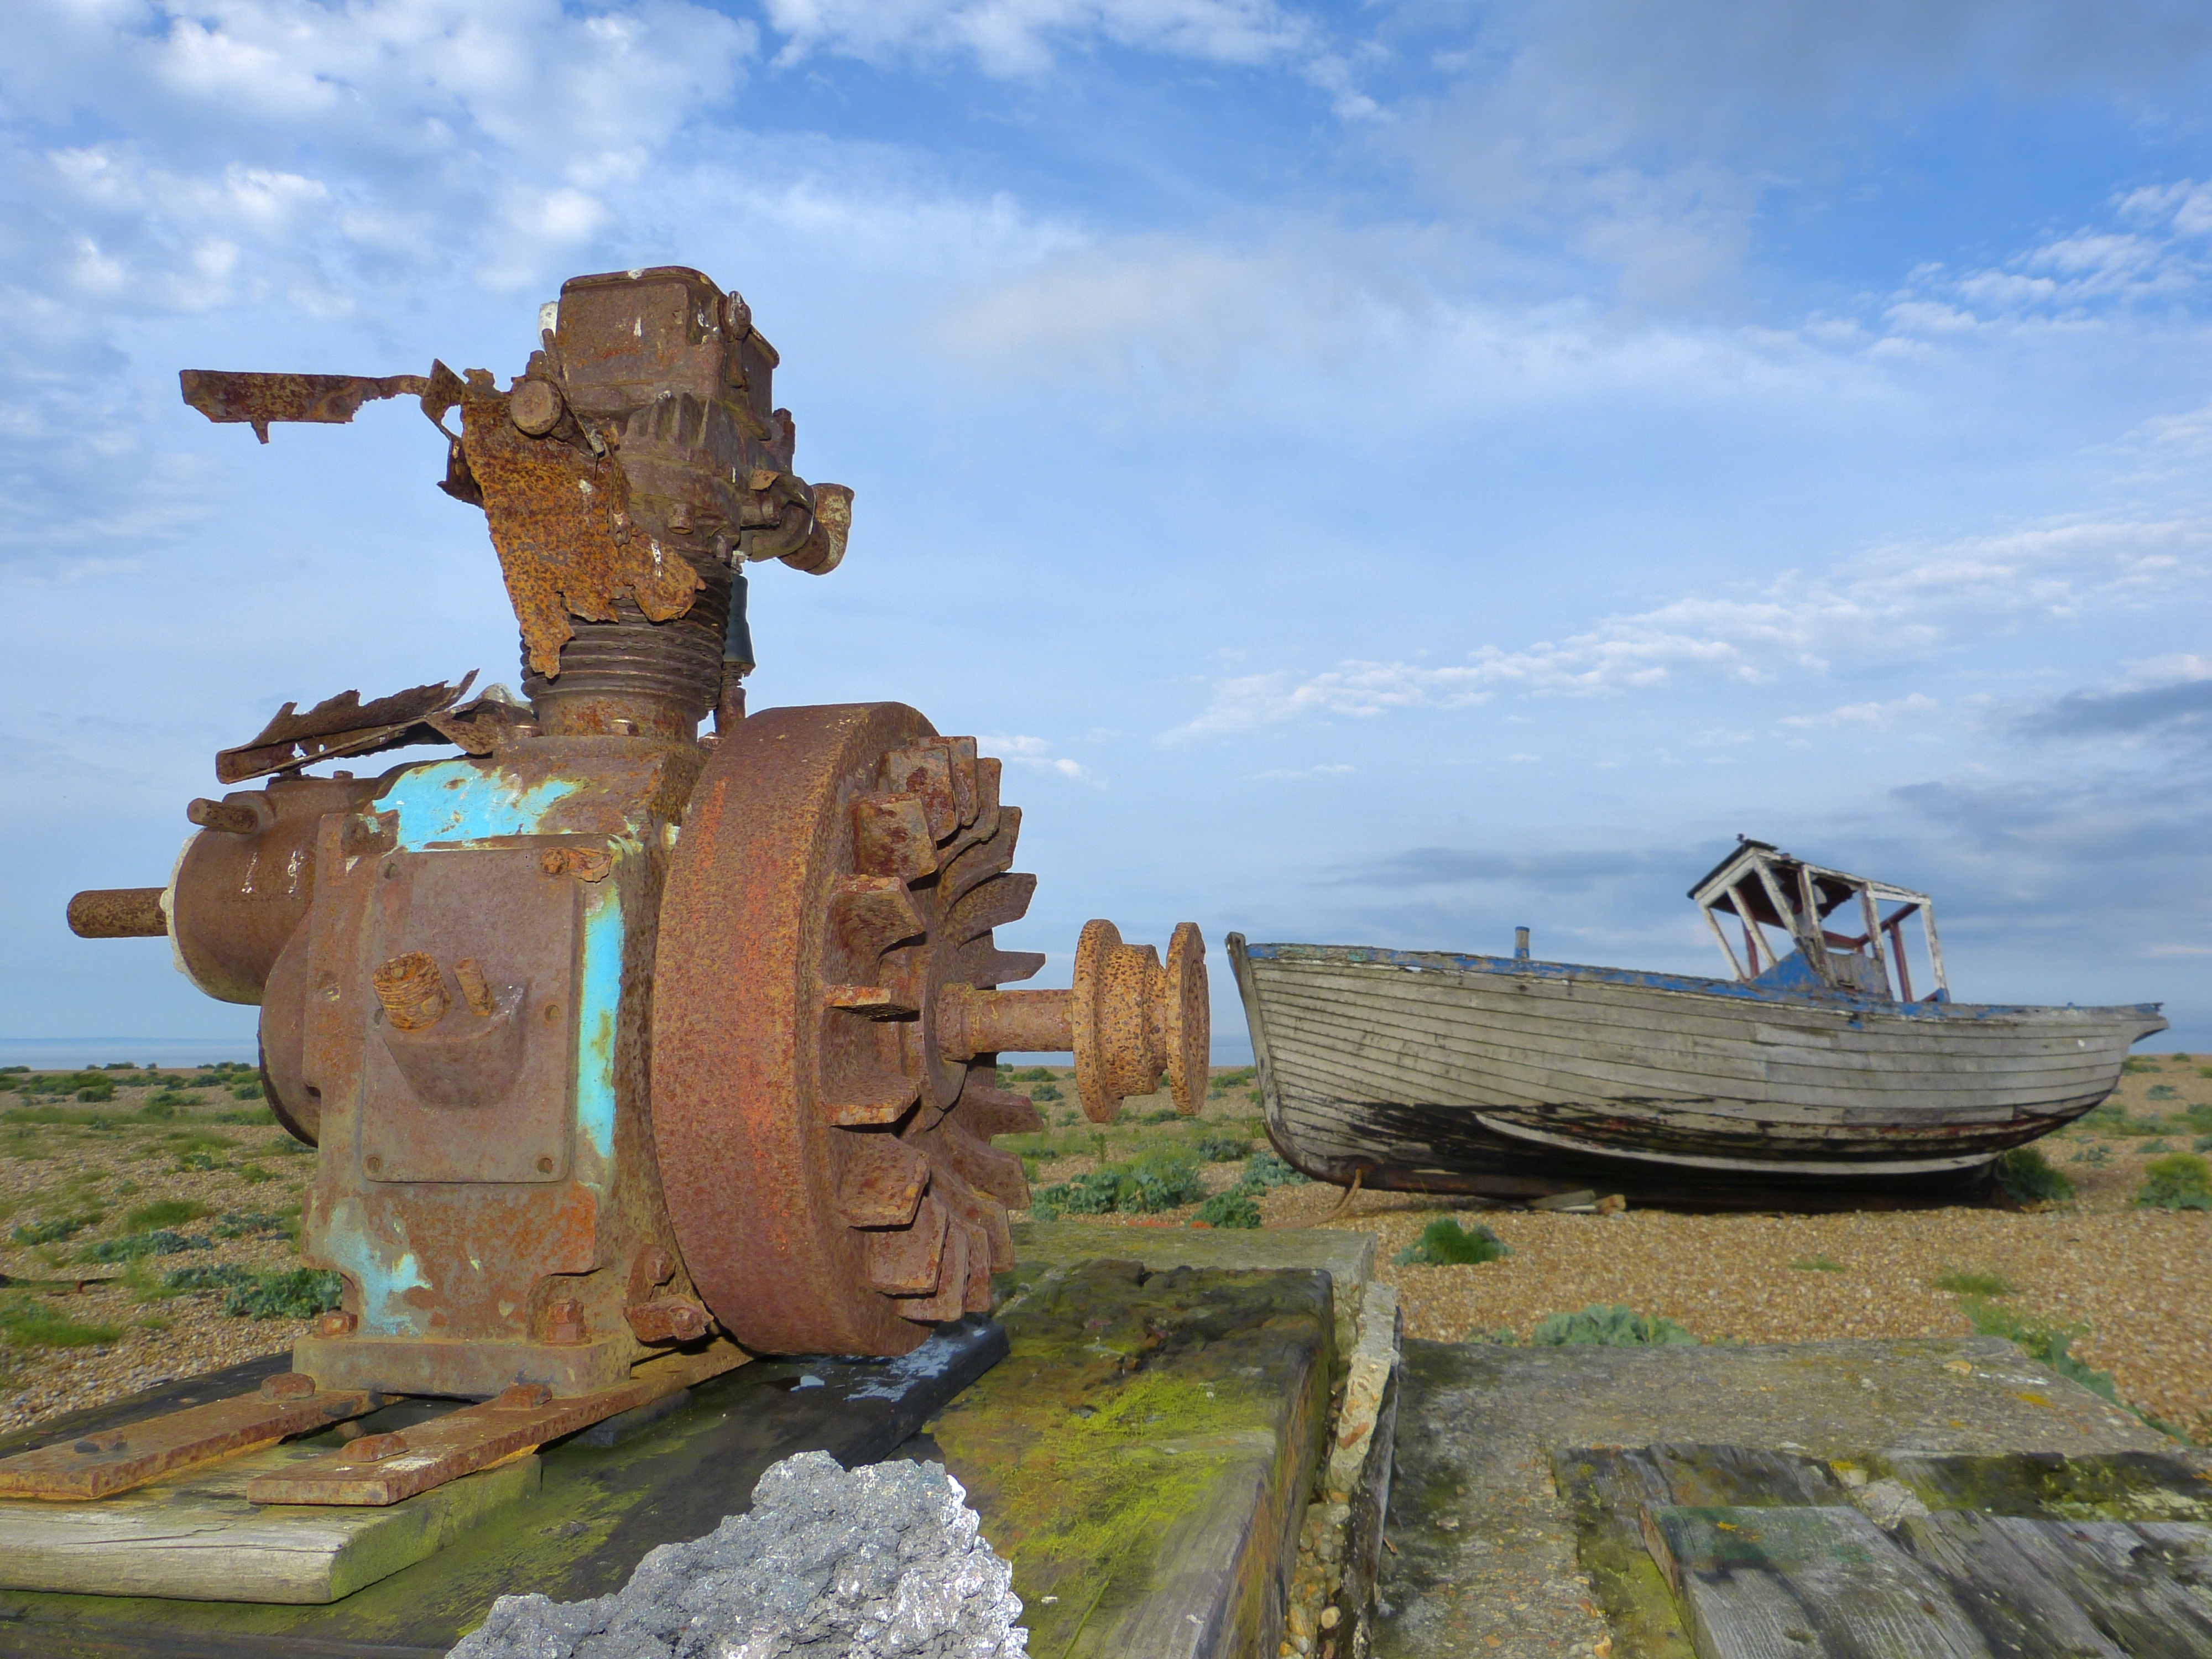
sea, sand, wood, old, ship, vehicle, england, sculpture, motor, rusted, wreck, winch, leave, kent, dungeness, romney marsh, south beach gland